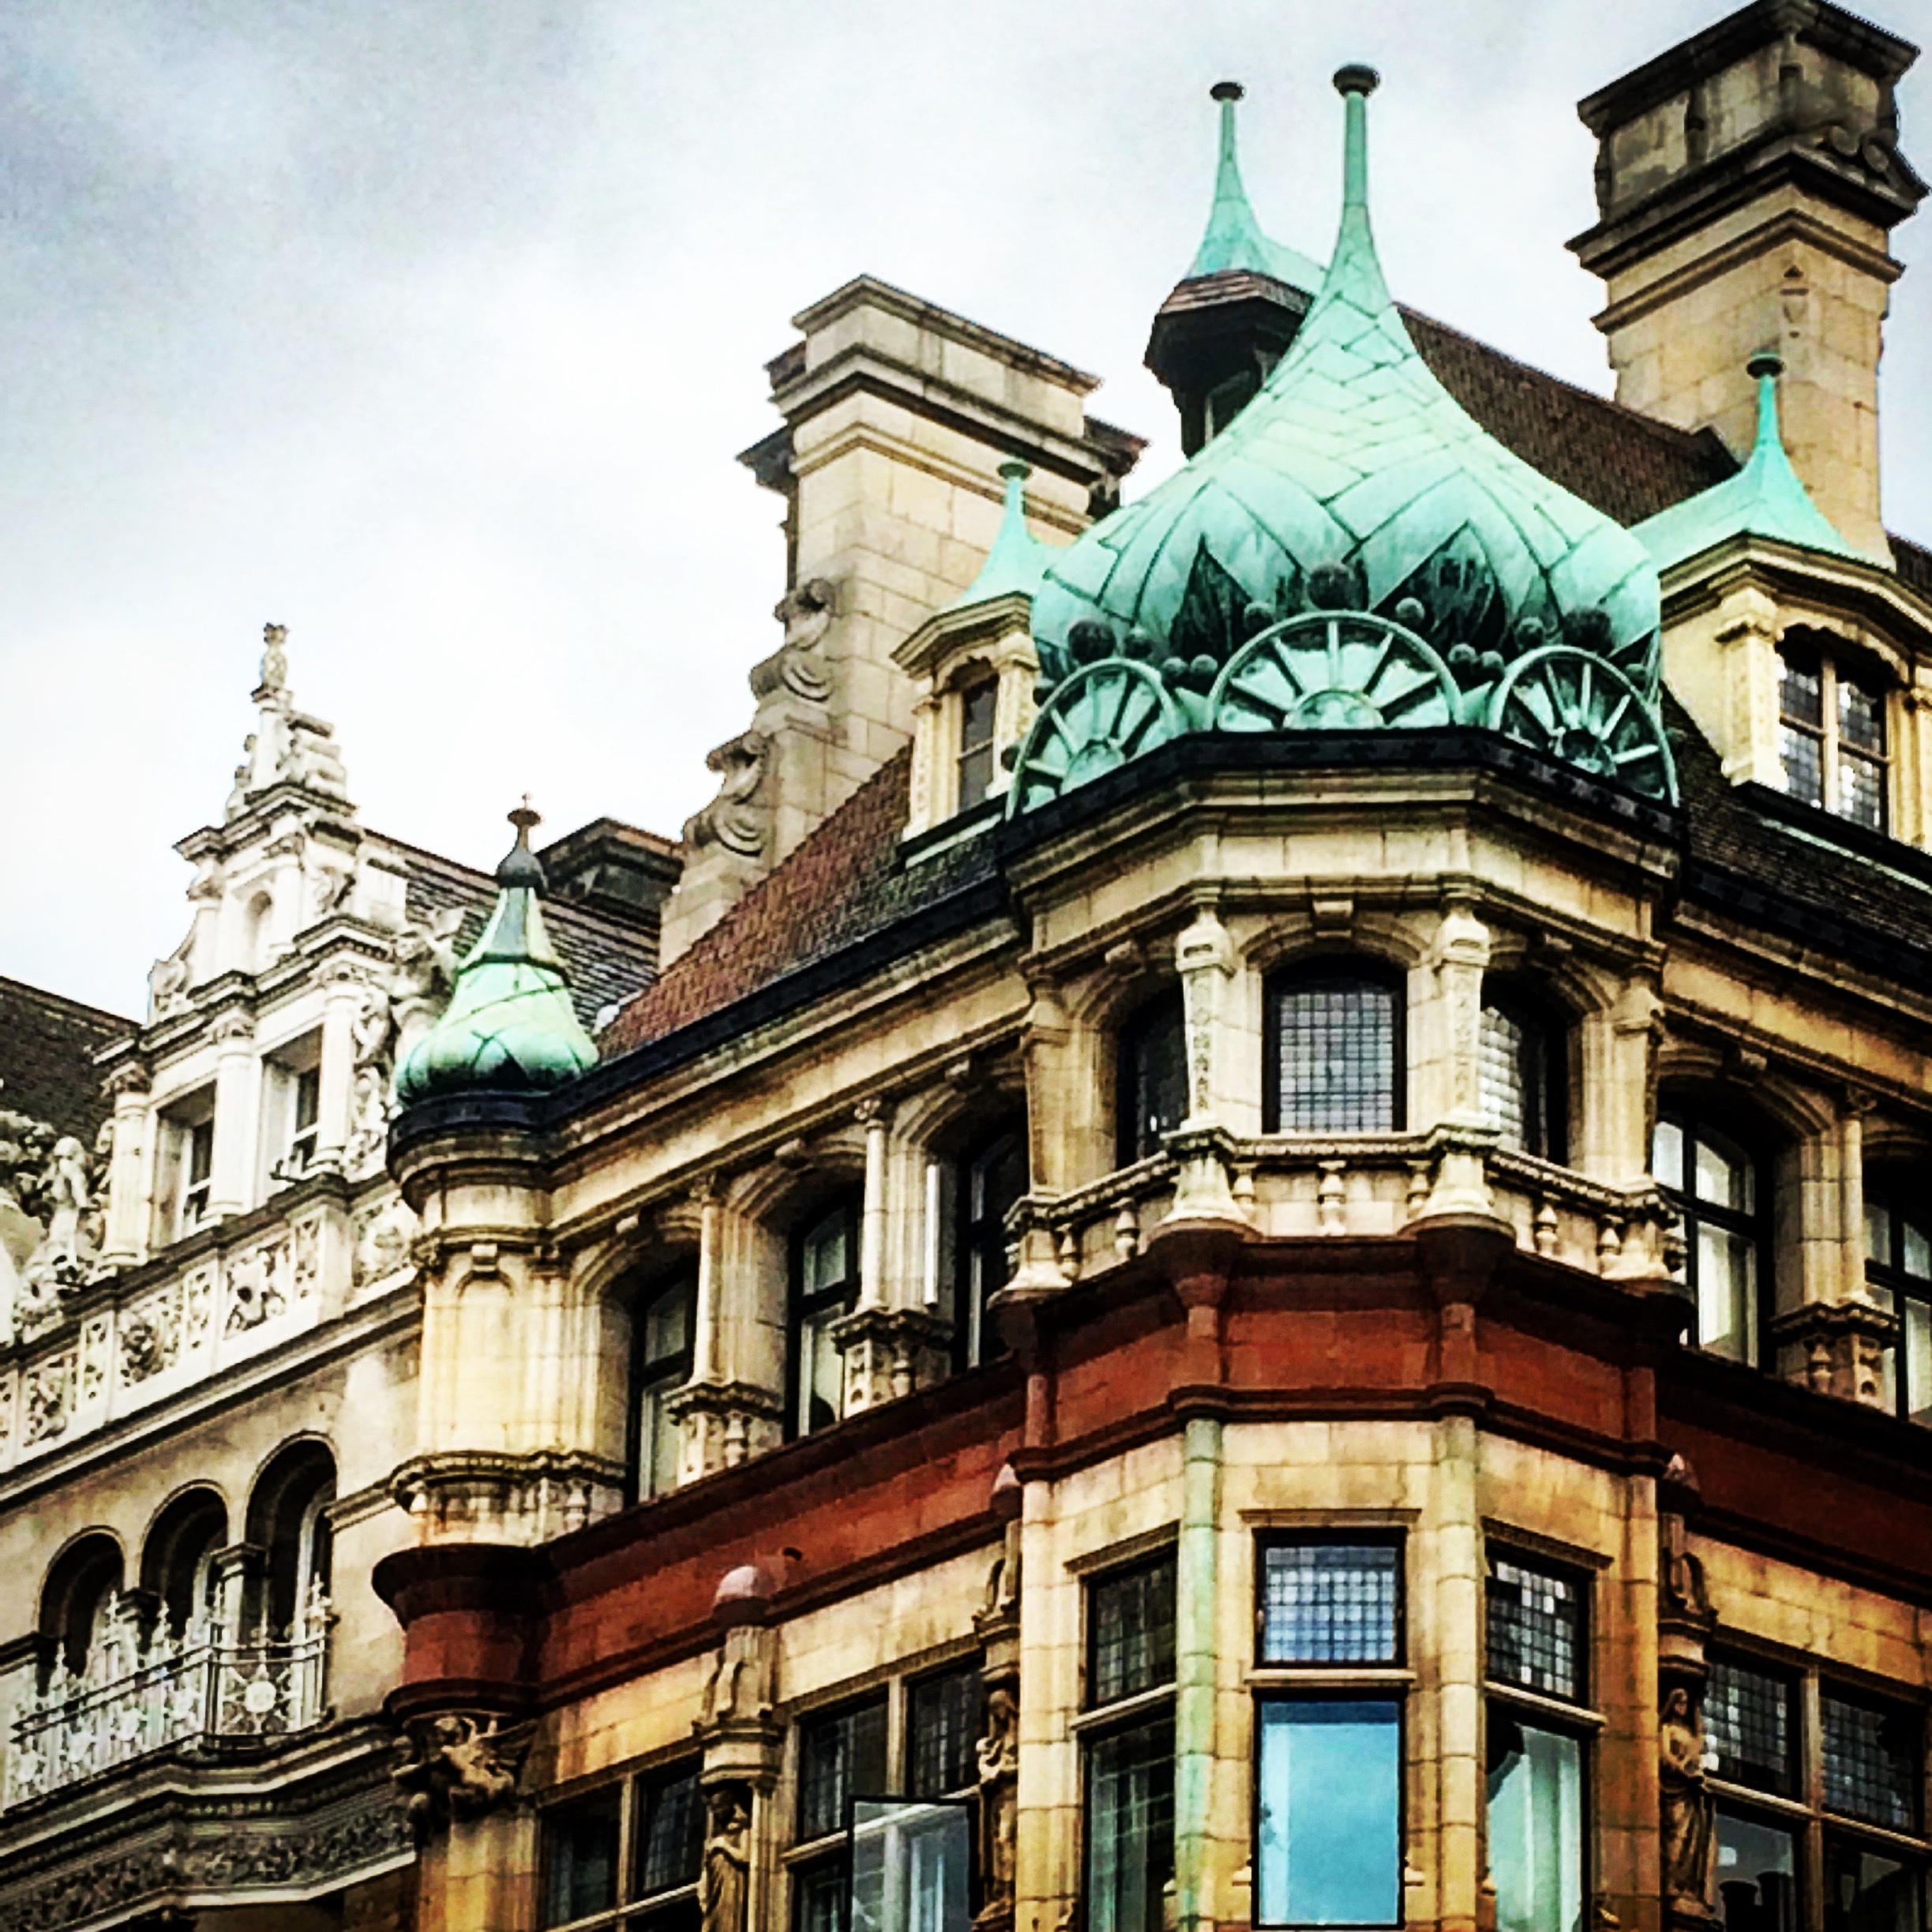
architecture, house, town, building, palace, cityscape, downtown, landmark, facade, synagogue, urban area